William Spence

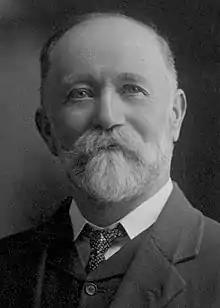
Spence in 1908

William Guthrie Spence (7 August 1846 – 13 December 1926), was an Australian trade union leader and politician, played a leading role in the formation of both Australia's largest union, the Australian Workers' Union, and the Australian Labor Party.